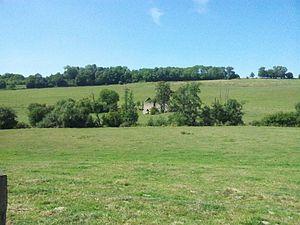
Vallée de la Roanne.
La Roanne est une petite rivière française qui coule dans le département de Meurthe-et-Moselle en région Grand Est. C'est un affluent droit de la Meurthe en rive droite, donc un sous-affluent du Rhin par la Moselle.